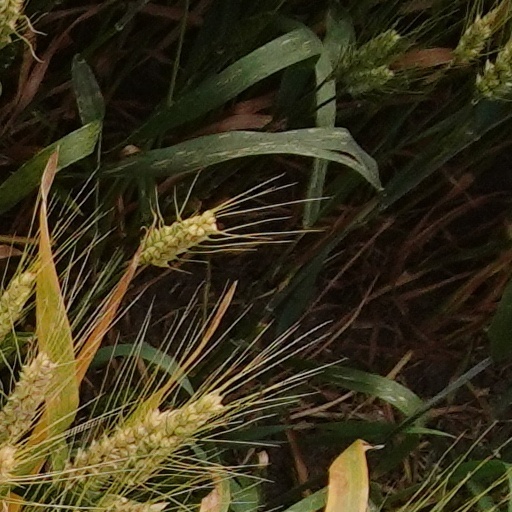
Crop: wheat